Jack White

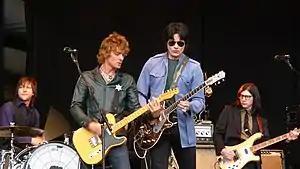
The Raconteurs performing at T in the Park in 2008

At 19 years old, Jack had landed his first professional gig as the drummer for the Detroit band Goober & the Peas, and was still in that position when the band broke up in 1996. It was in this band that he learned about touring and performing onstage. After the band's split, he settled into working as an upholsterer by day while moonlighting in local bands, as well as performing solo shows. Though a bartender by trade, Meg began to learn to play the drums in 1997 and, according to Jack, "When she started to play drums with me, just on a lark, it felt liberating and refreshing." The couple became a band, calling themselves the White Stripes.